Yavapai

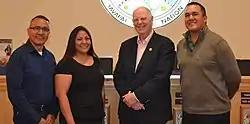
Yavapai-Apache Nation former Chairman Jon Huey and current Chairwoman Tanya Lewis (then Vice Chairwoman) meeting with Rep. Tom O'Halleran (AZ) and colleague, 2020

The Yavapai language is one of three dialects of the Upland Yuman language, itself a member of the Pai branch of the Yuman language family. Their Upland Yuman language may be part of the proposed Hokan language family.